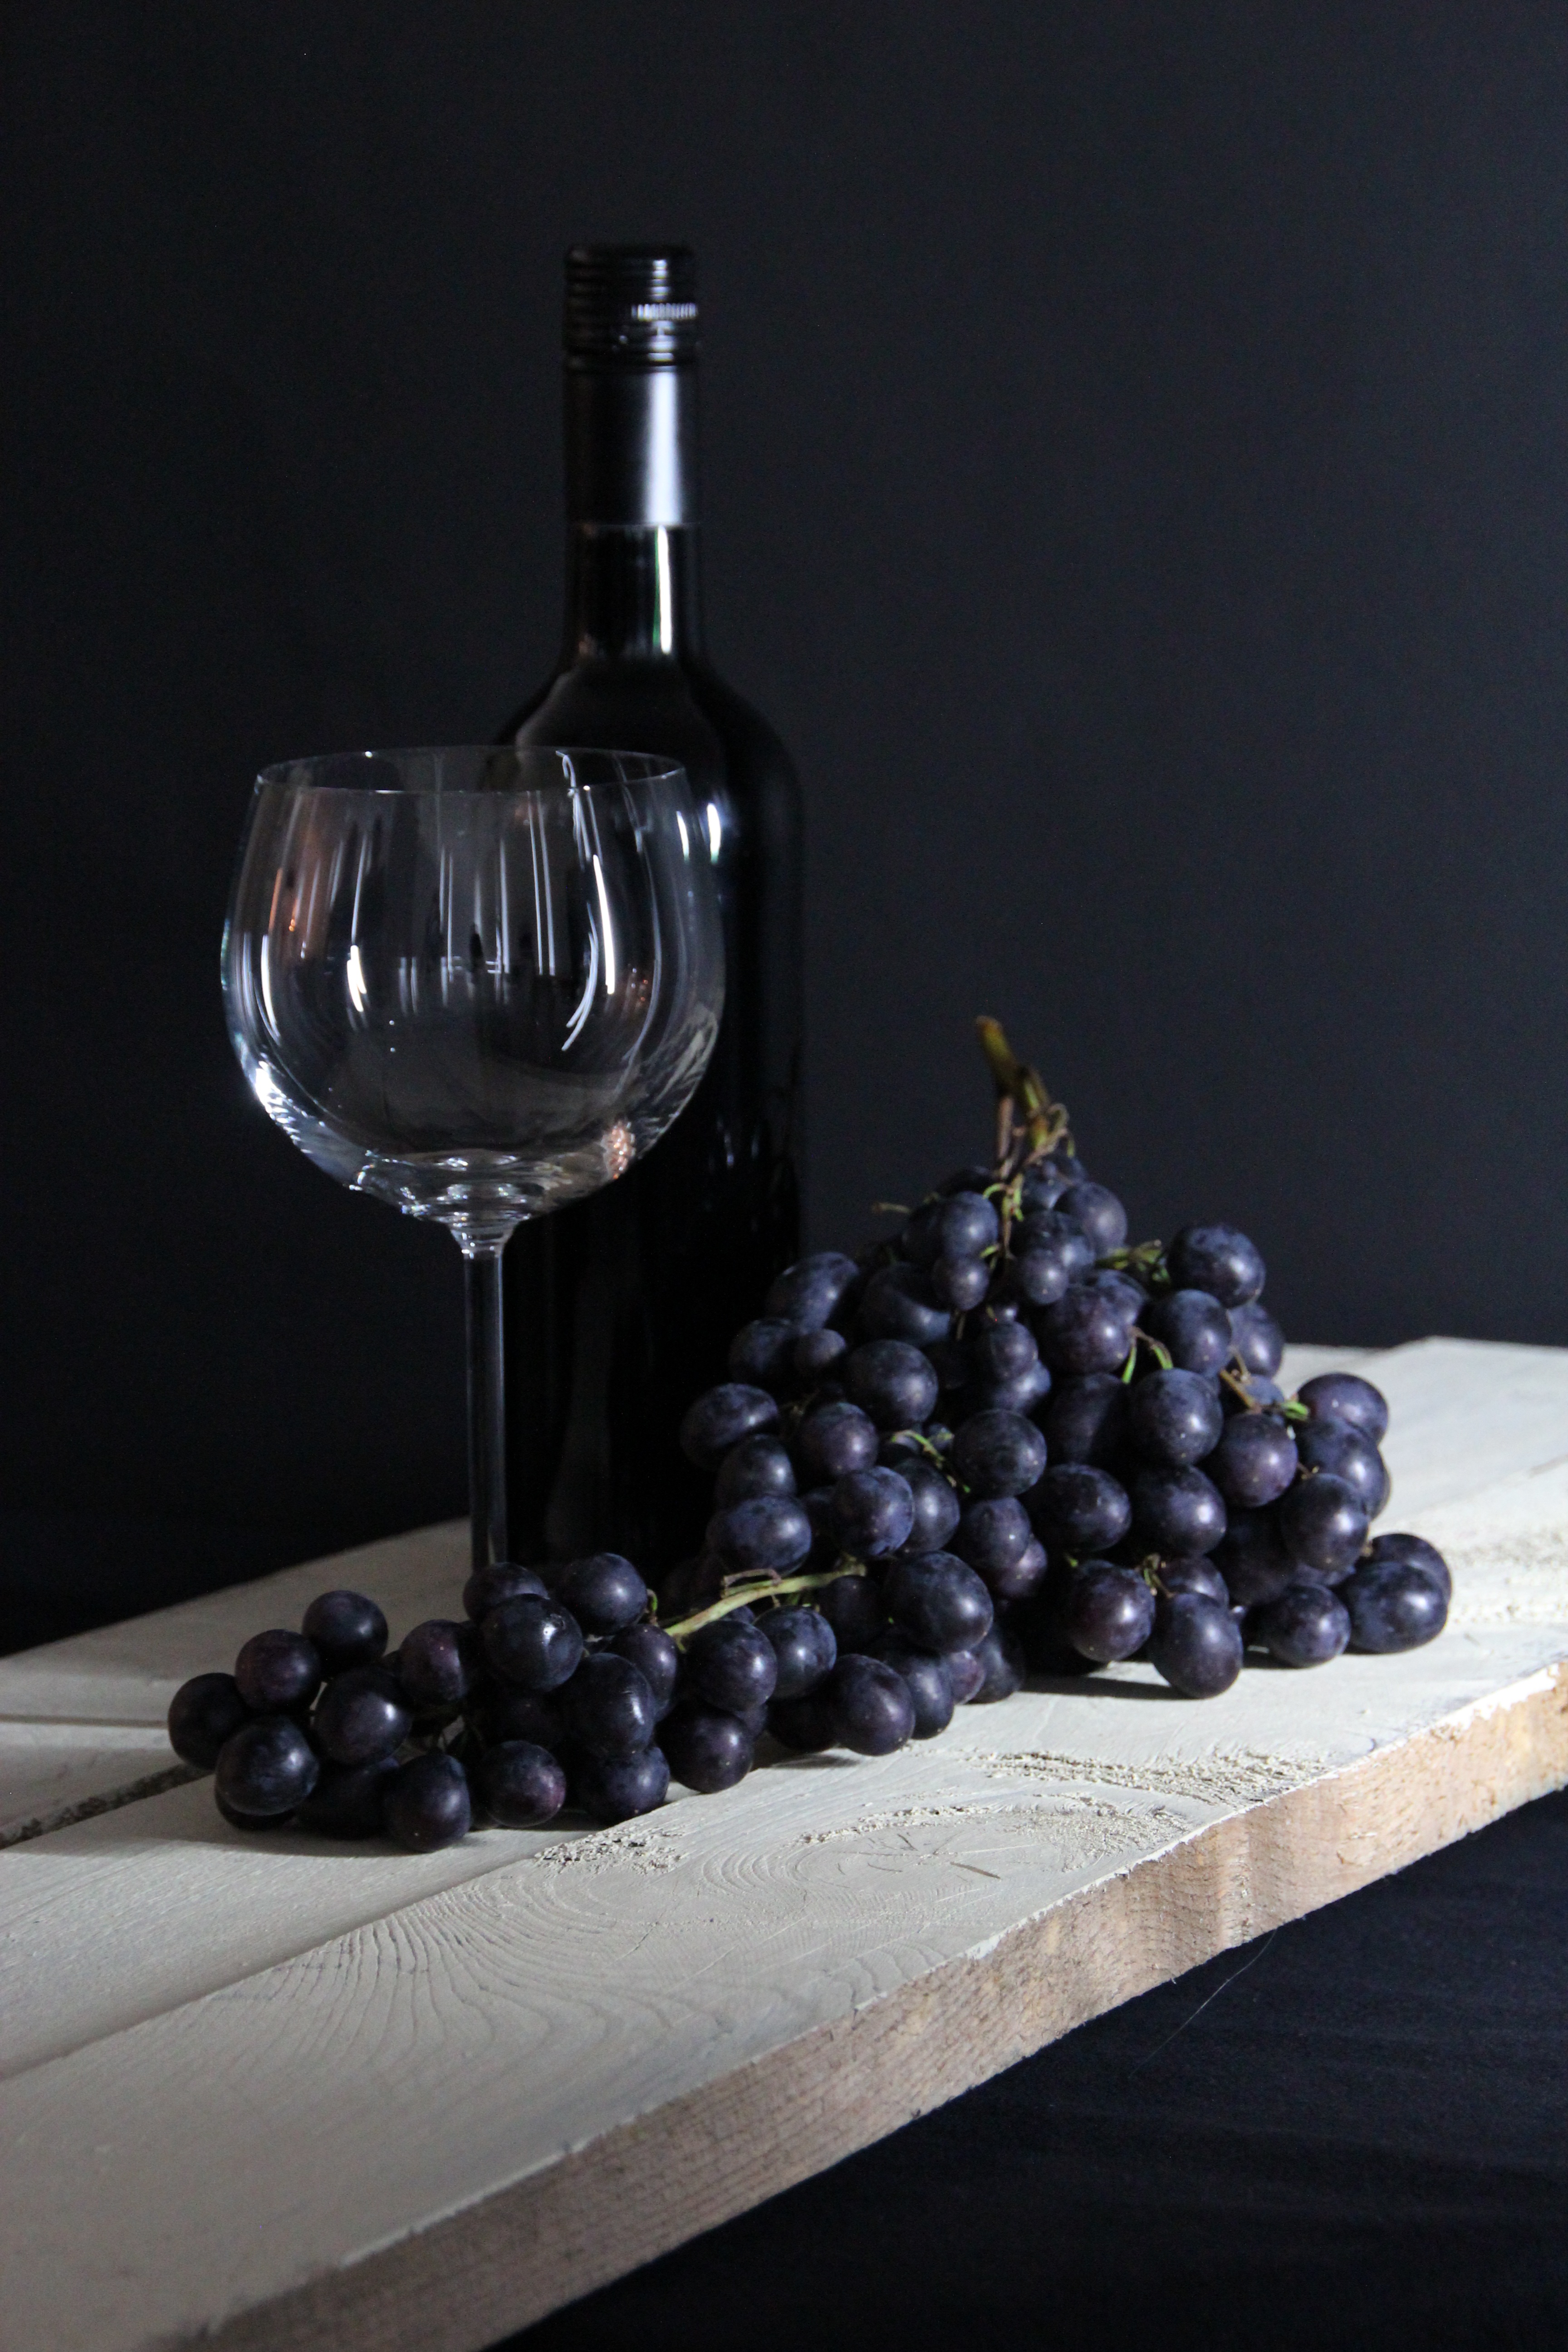
grape, wine, fruit, glass, food, produce, drink, bottle, red wine, eat, still life, material, painting, wine bottle, glass bottle, wine glass, grapes, liqueur, flowering plant, vitis, stemware, still life photography, distilled beverage, grapevine family, drinkware